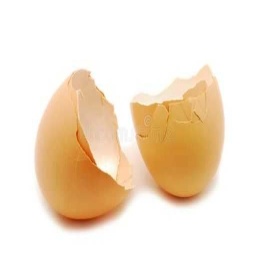
Label: eggshells